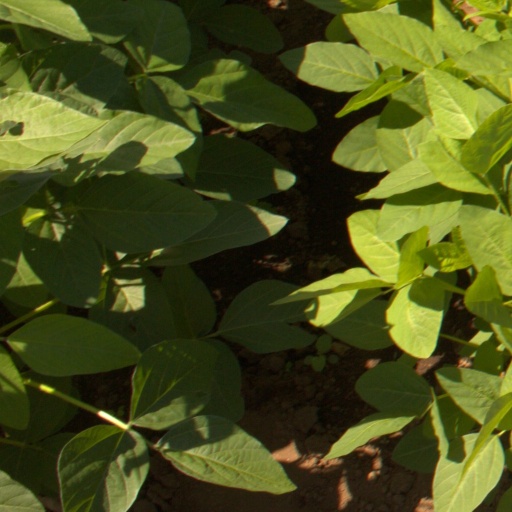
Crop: soybean